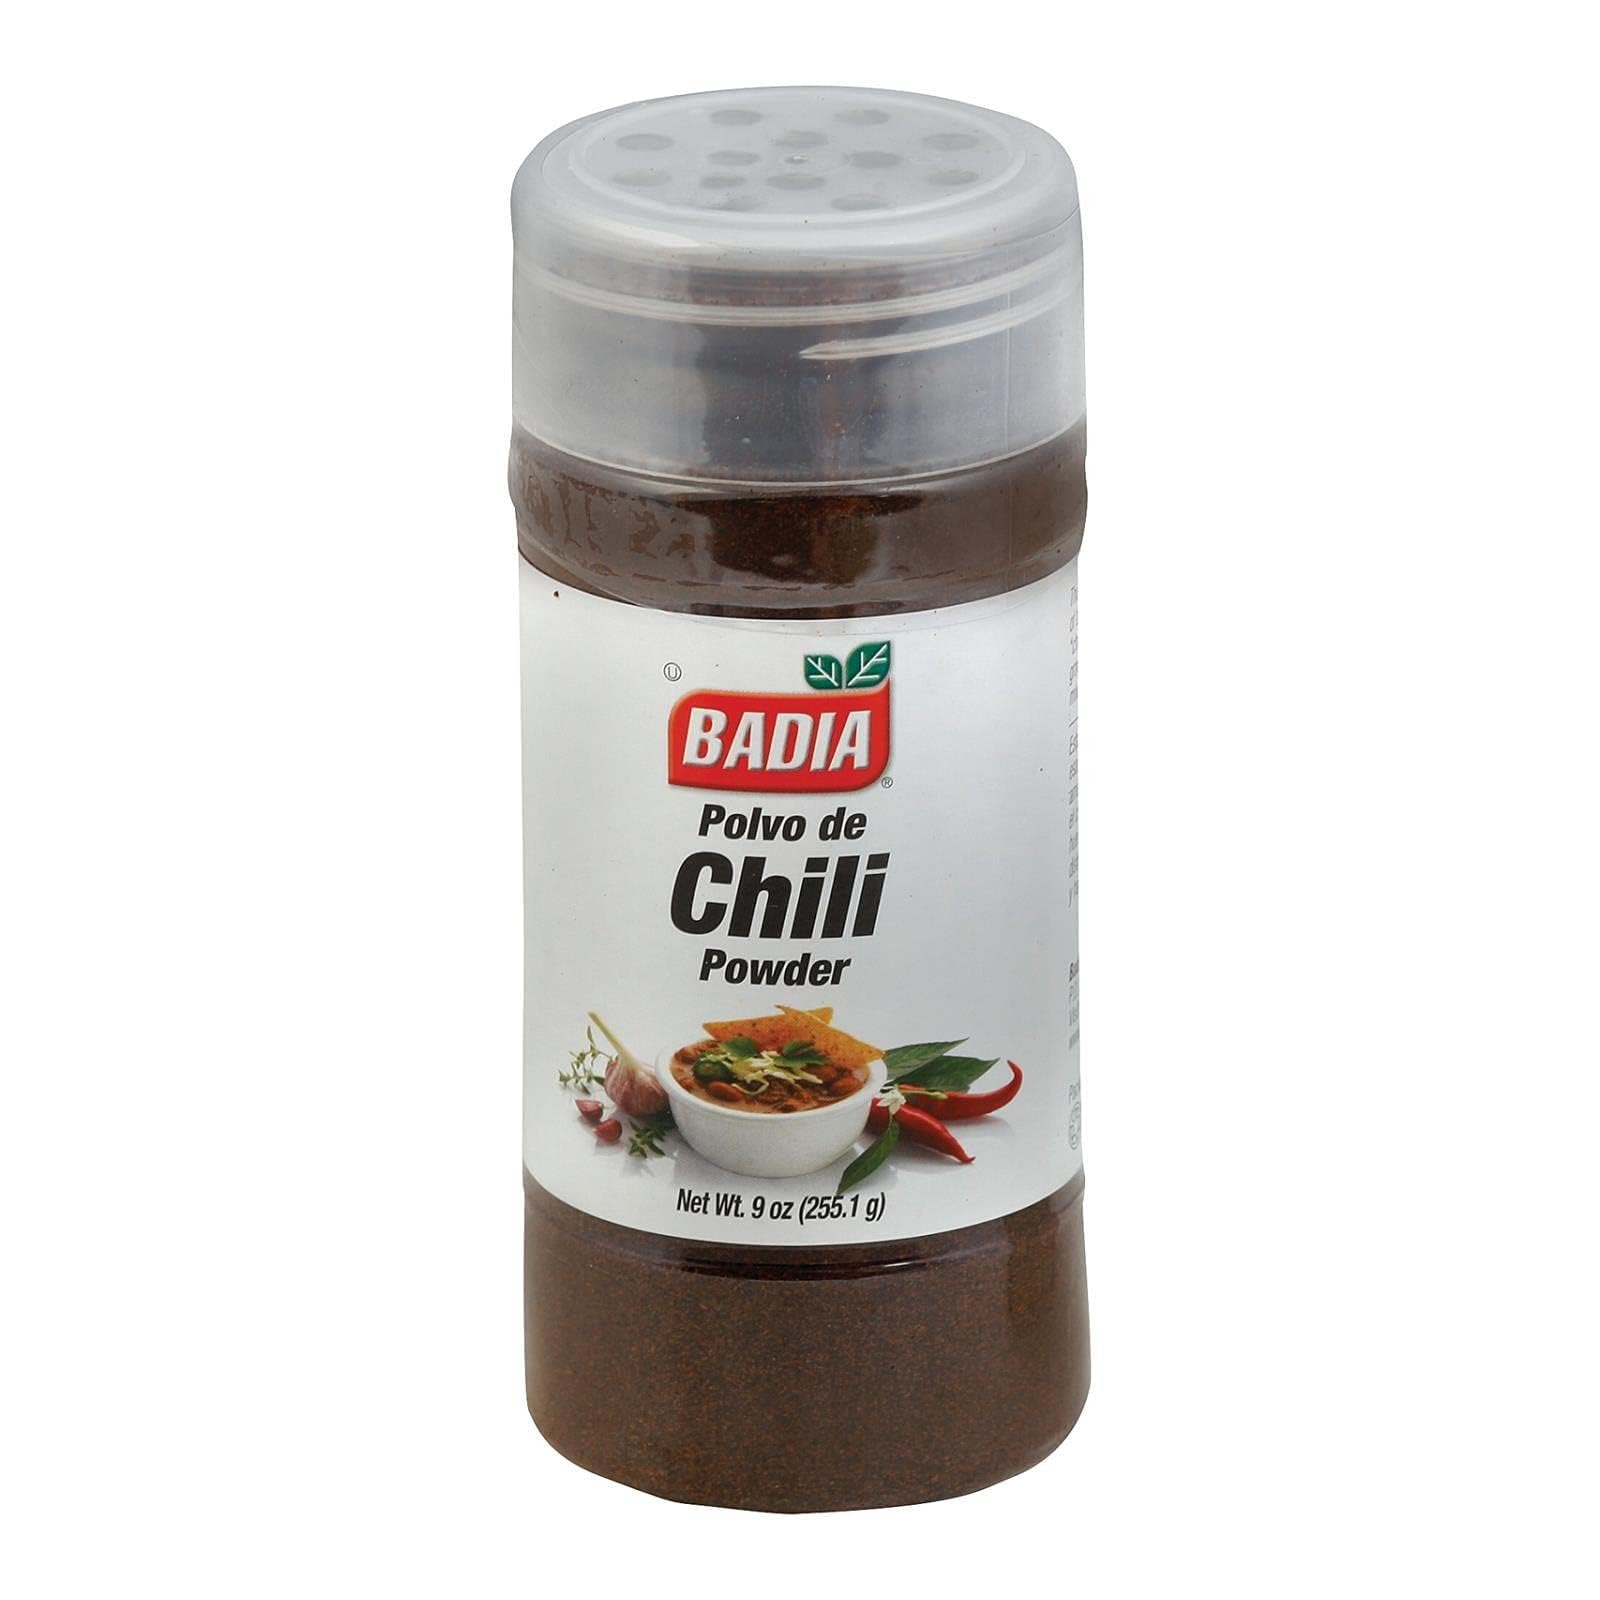
Item Name: Badia Chili Powder, 9 Ounce - 12 per case12
Product Description: Bright bold flavor with earthy undertones.
Value: 108.0
Unit: Fl Oz

Price: 63.065